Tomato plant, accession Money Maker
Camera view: horizontal (90 deg, fisheye); turntable rotation: 150 degrees
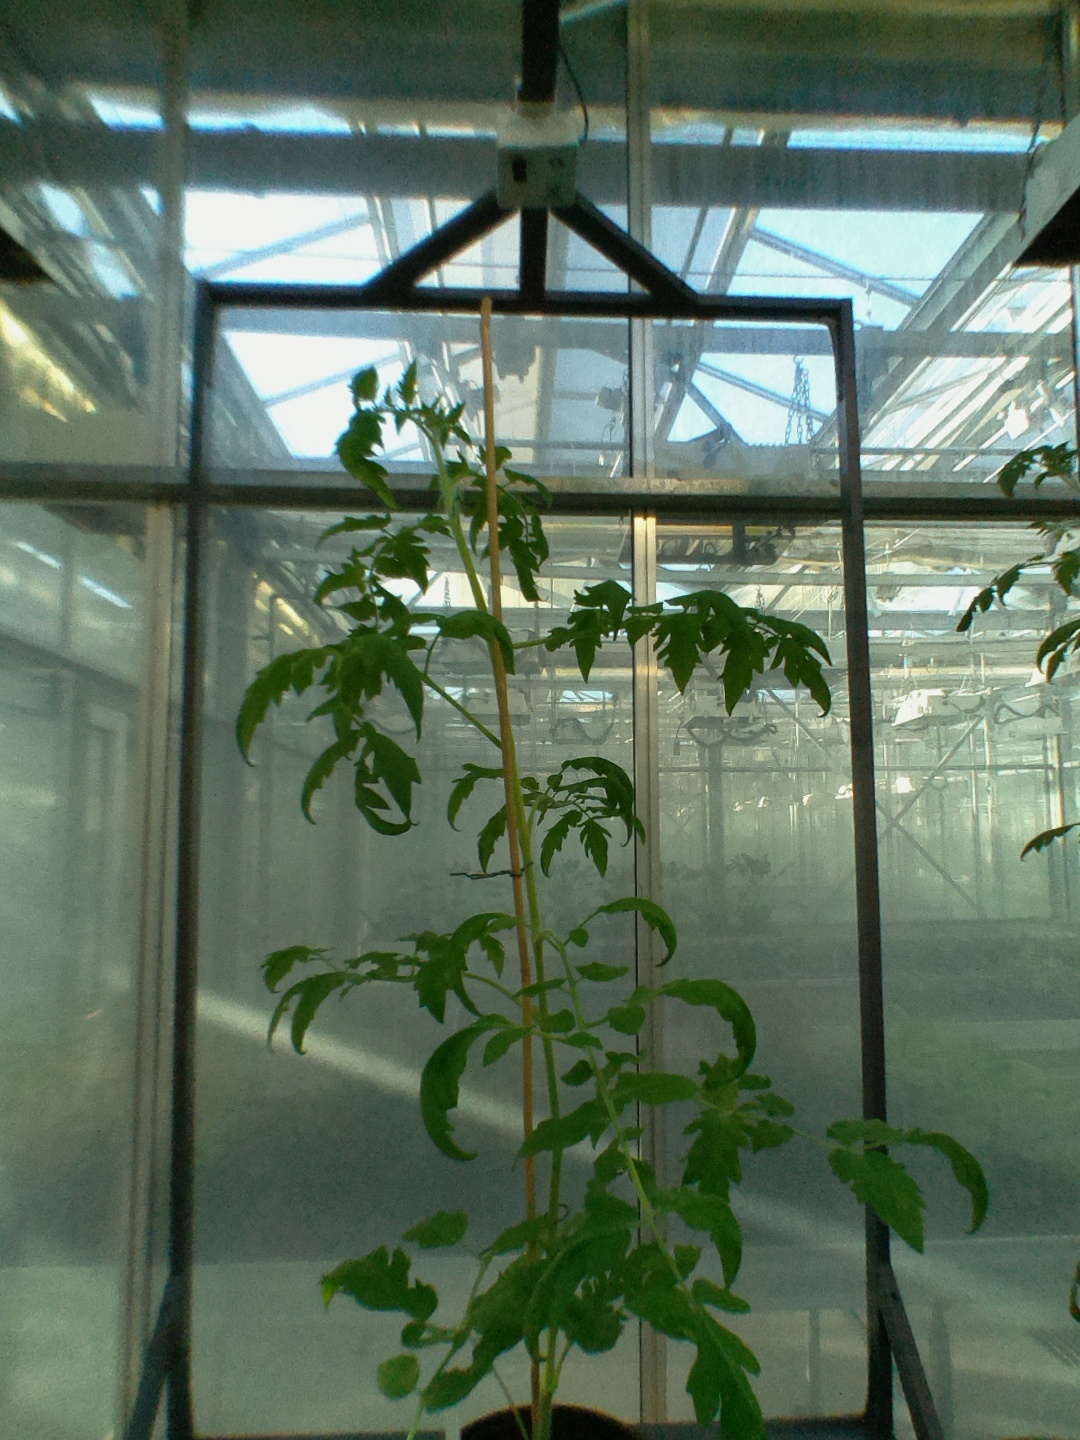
BBCH growth stage 52: 2 inflorescences visible